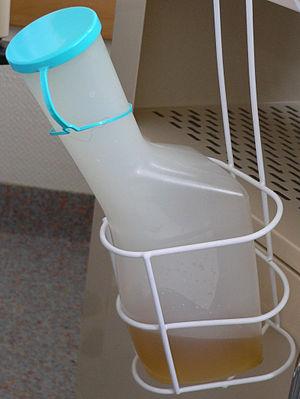
En milieu hospitalier, l’urinal est l'équivalent du bassin de lit pour la miction. Il est parfois appelé familièrement pistolet.
Pistolet : arme à feu de poing.